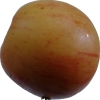
Label: apple